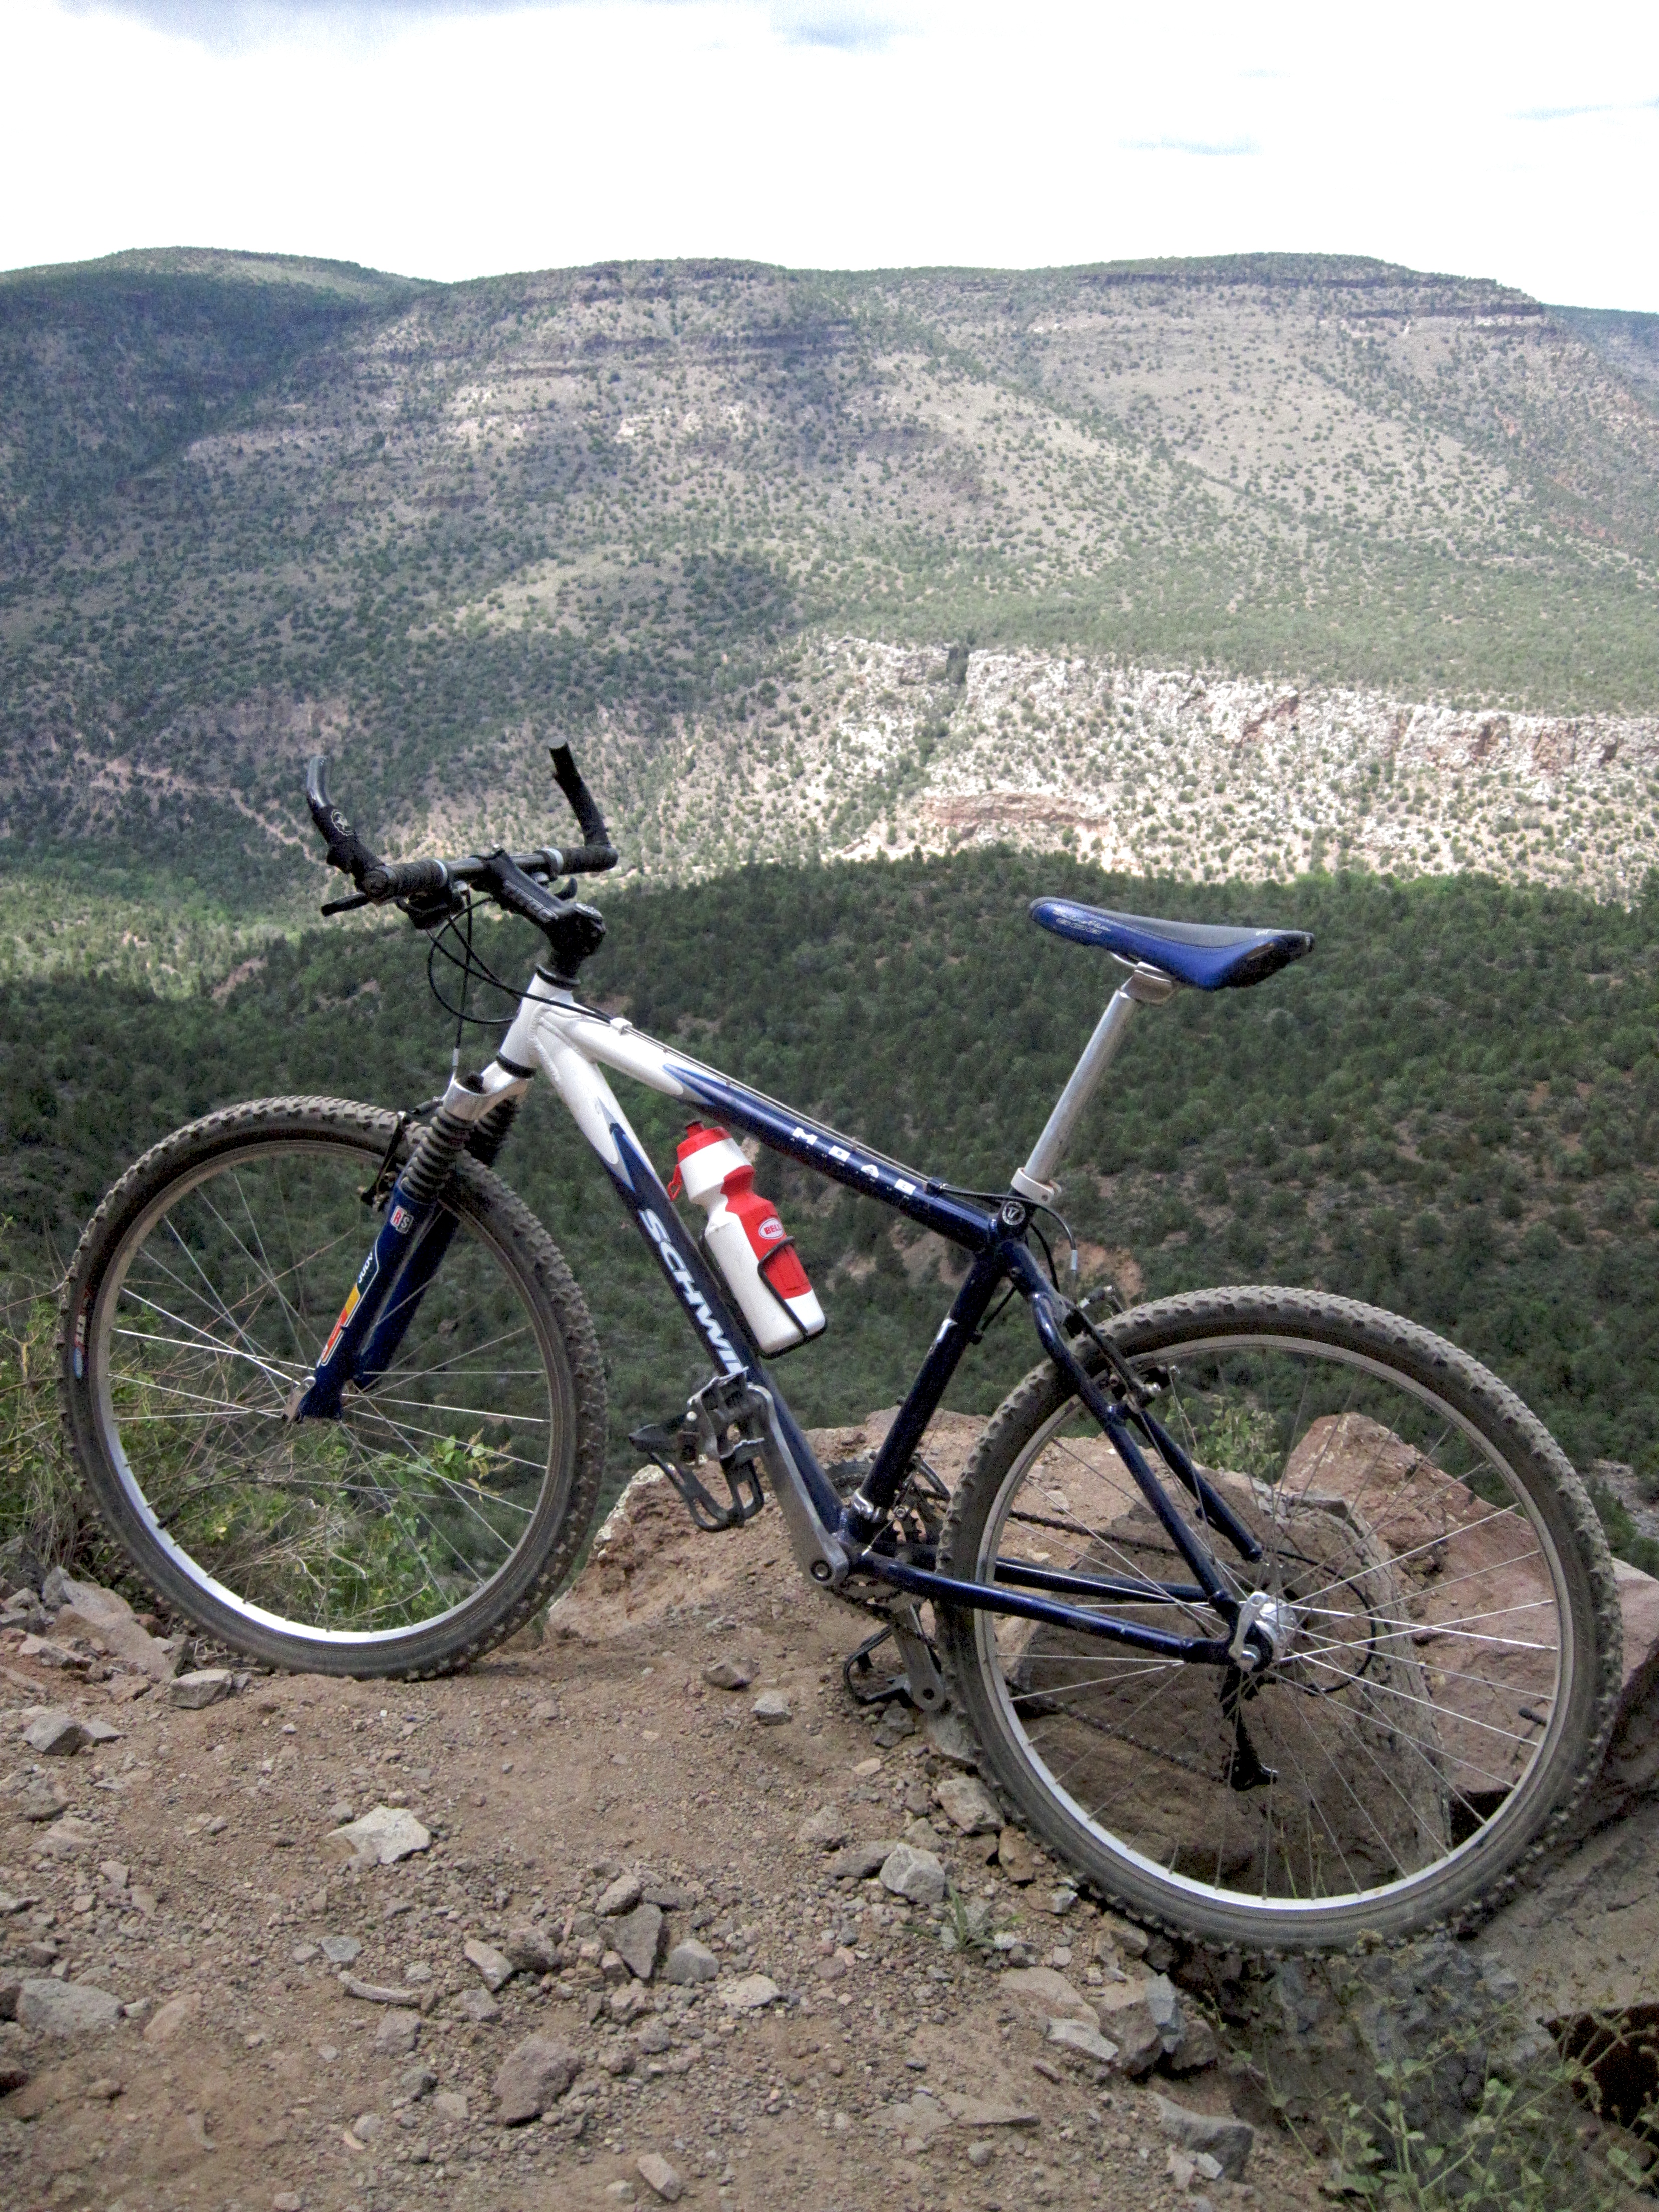
wheel, bicycle, vehicle, extreme sport, sports equipment, mountain bike, cycling, biking, freeride, mountain biking, bicycle frame, land vehicle, cycle sport, cyclo cross bicycle, cyclo cross, downhill mountain biking, road bicycle, racing bicycle, hybrid bicycle